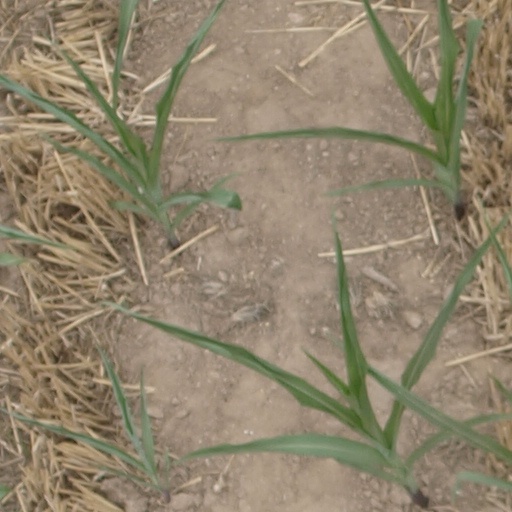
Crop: maize; corn